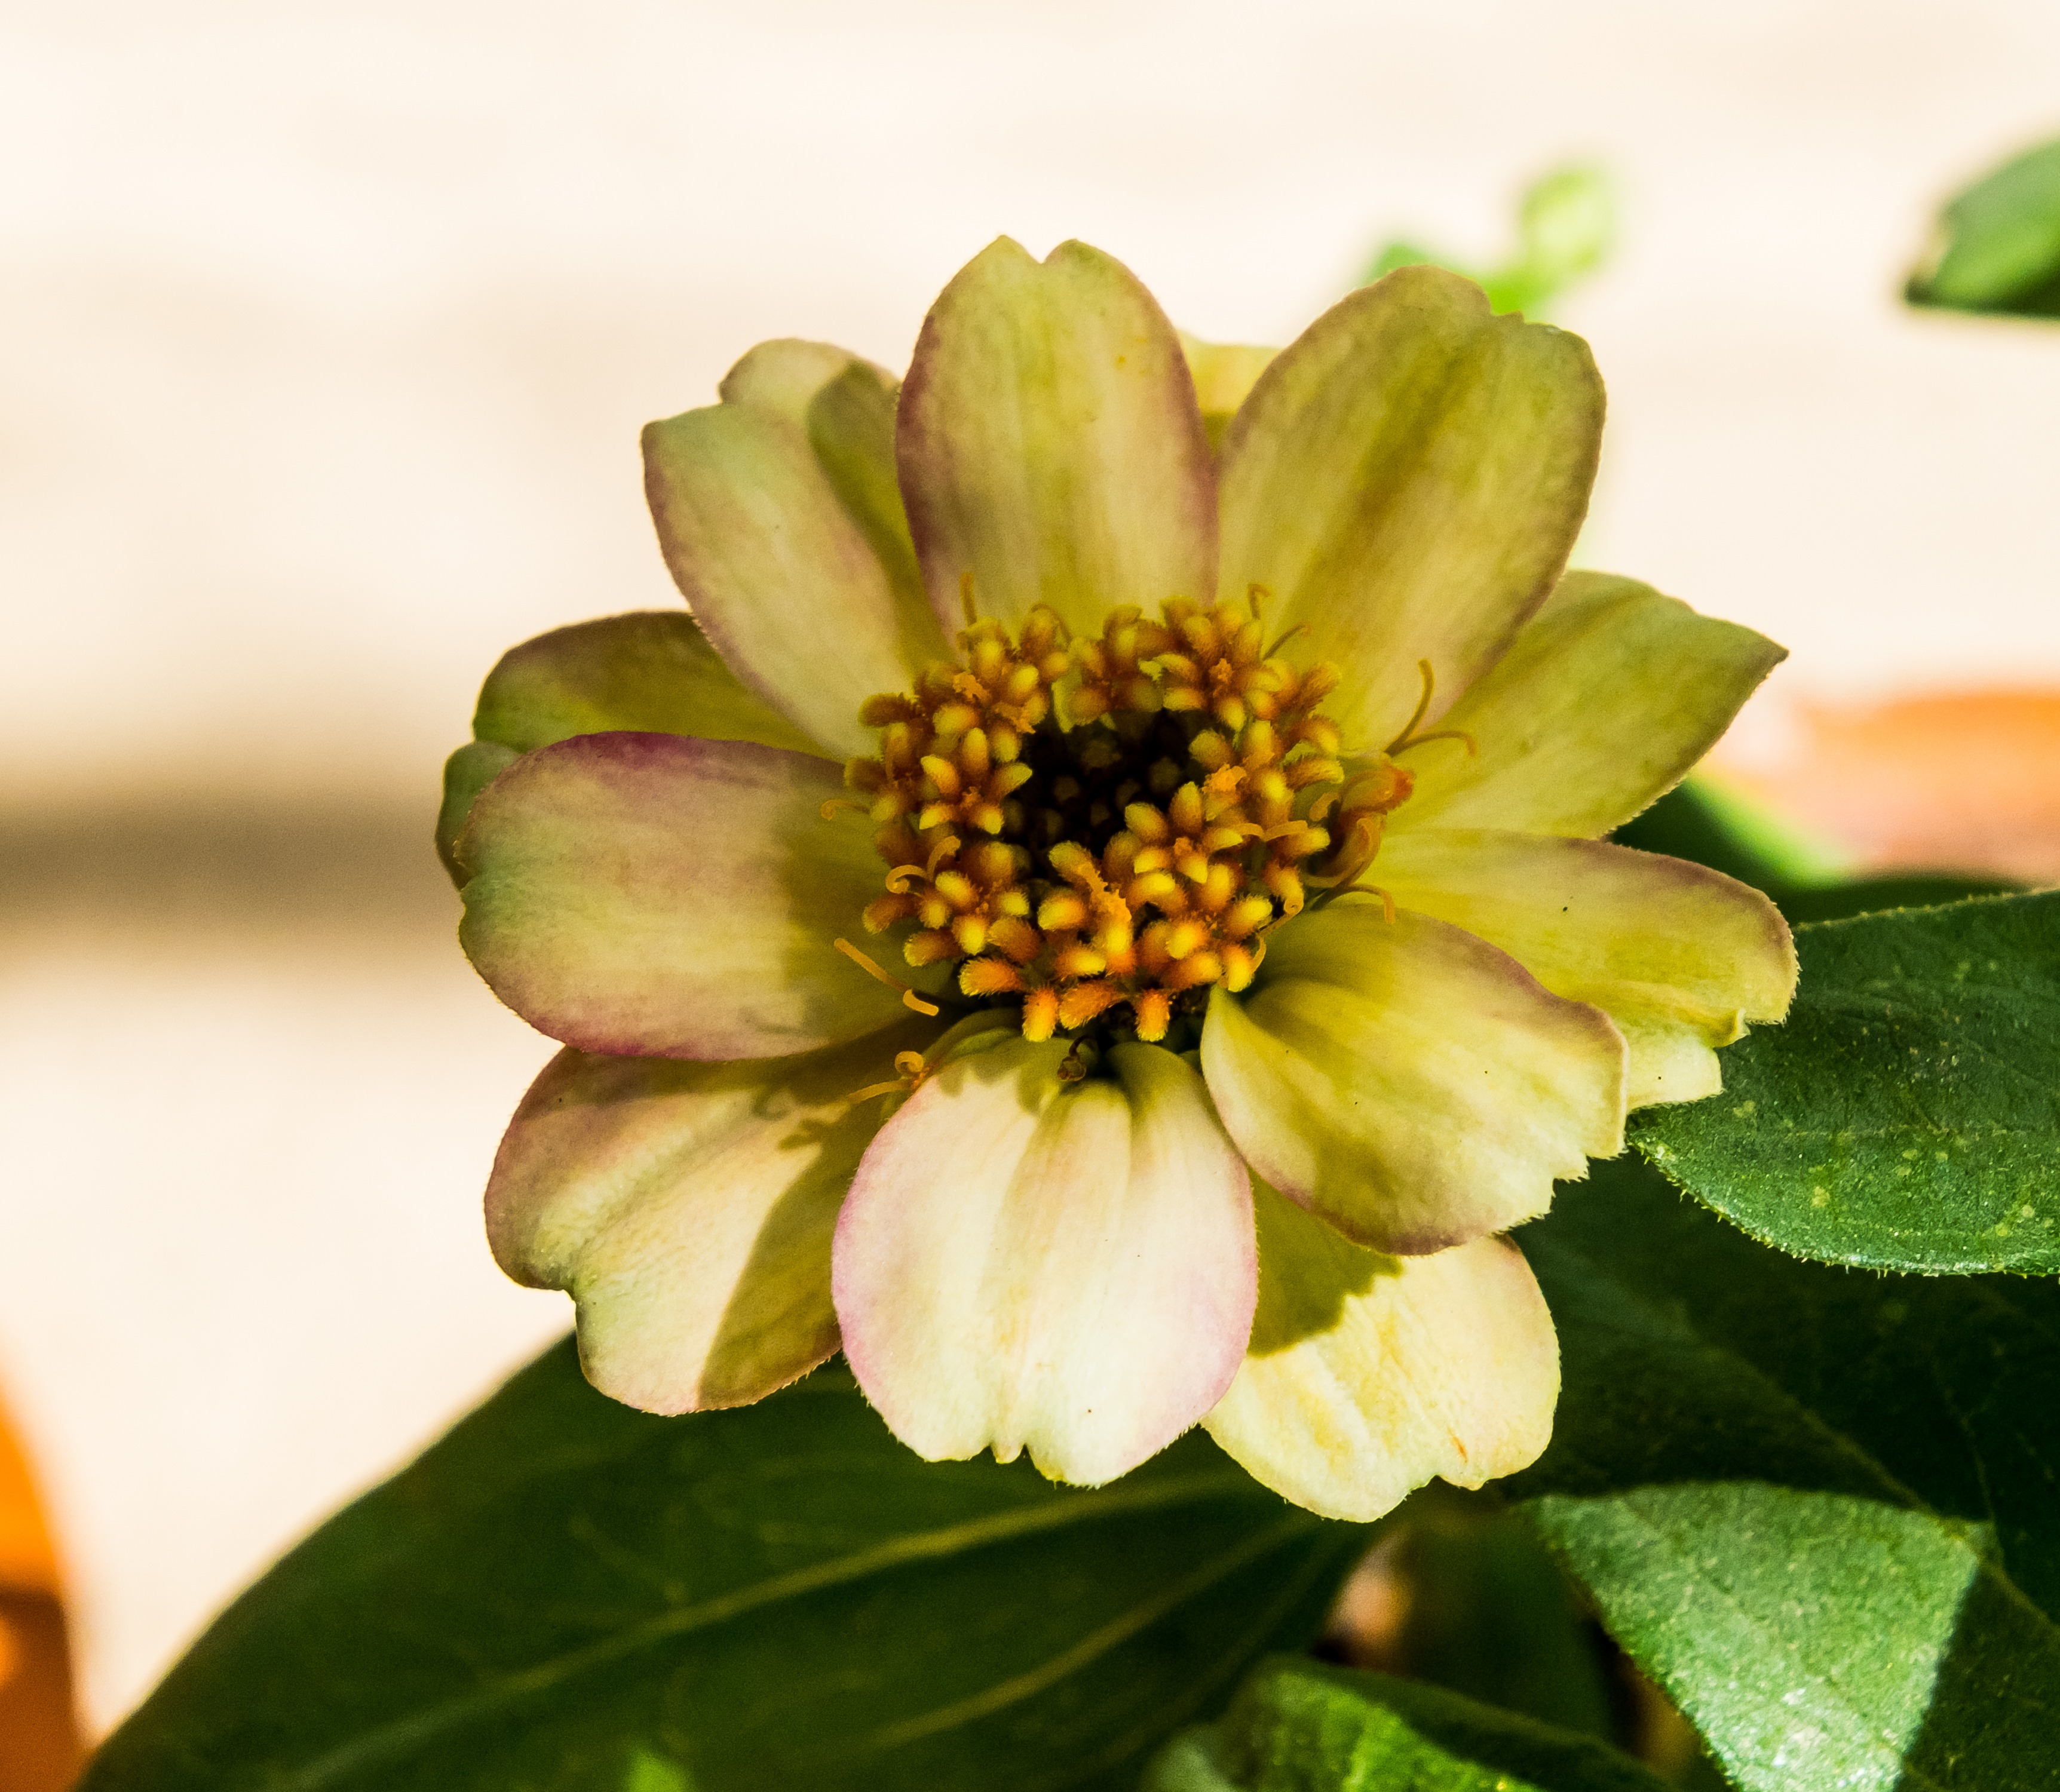
blossom, plant, white, flower, petal, bloom, green, botany, yellow, flora, wildflower, close up, macro photography, flowering plant, daisy family, land plant